Chris Stapleton

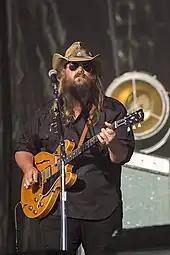
A picture of country music singer Chris Stapleton playing an electric guitar

Stapleton's debut solo album, "Traveller", was released on May 5, 2015. It was recorded in Nashville's RCA Studio A. Stapleton co-produced the album with producer Dave Cobb. On the album he played guitar and sang with a live band made up of bass player J.T. Cure (from the Jompson Brothers), pedal steel player Robby Turner, drummer Derek Mixon, Mickey Raphael on harmonica, and wife Morgane Stapleton singing harmonies. Stapleton emphasized the importance of the band lineup that came together during the making and promotion of the record. He said his familiarity with Cure and Mixon (he had known and played with Cure for over 20 years), plus Cobb's producing, which included contributing acoustic guitar, had added to the richness of making the record.